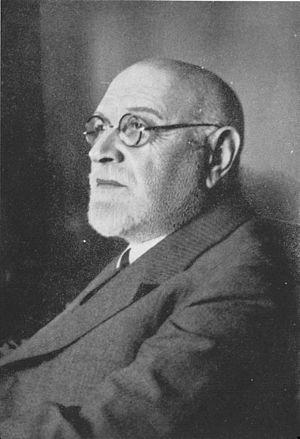
Le Ministre des Affaires étrangères de Hongrie est un membre du gouvernement hongrois et dirige le ministère des Affaires étrangères. L'actuel ministre des Affaires étrangères est Péter Szijjártó.